The Flamingos

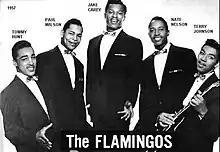
The Flamingos in 1957. From left to right: Tommy Hunt, Paul Wilson, Jake Carey, Nate Nelson, Terry Johnson

The Flamingos are an American doo-wop group formed in Chicago in 1953. The band became popular in mid-to-late 1950s and are best known for their 1959 cover version of "I Only Have Eyes for You". They have since been hailed as being one of the finest and most influential vocal groups in pop and doo wop music history. In 2001, the band was inducted into the Rock and Roll Hall of Fame.